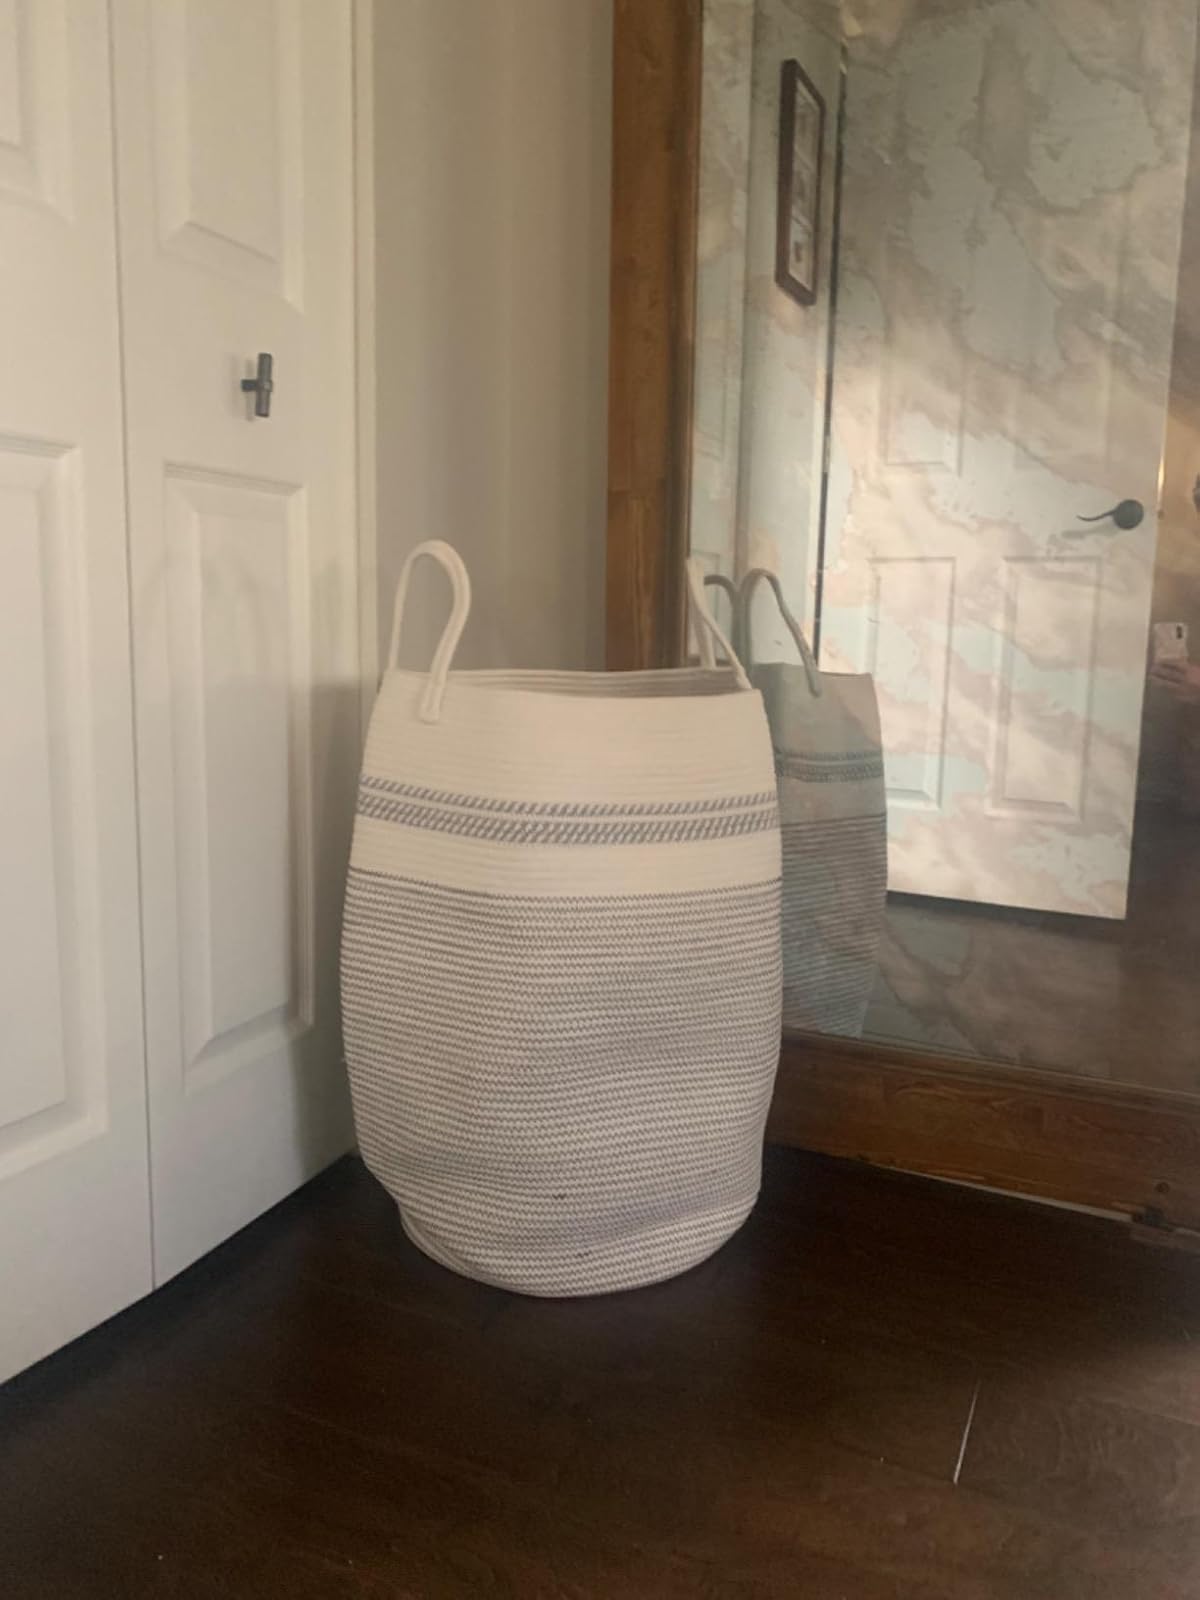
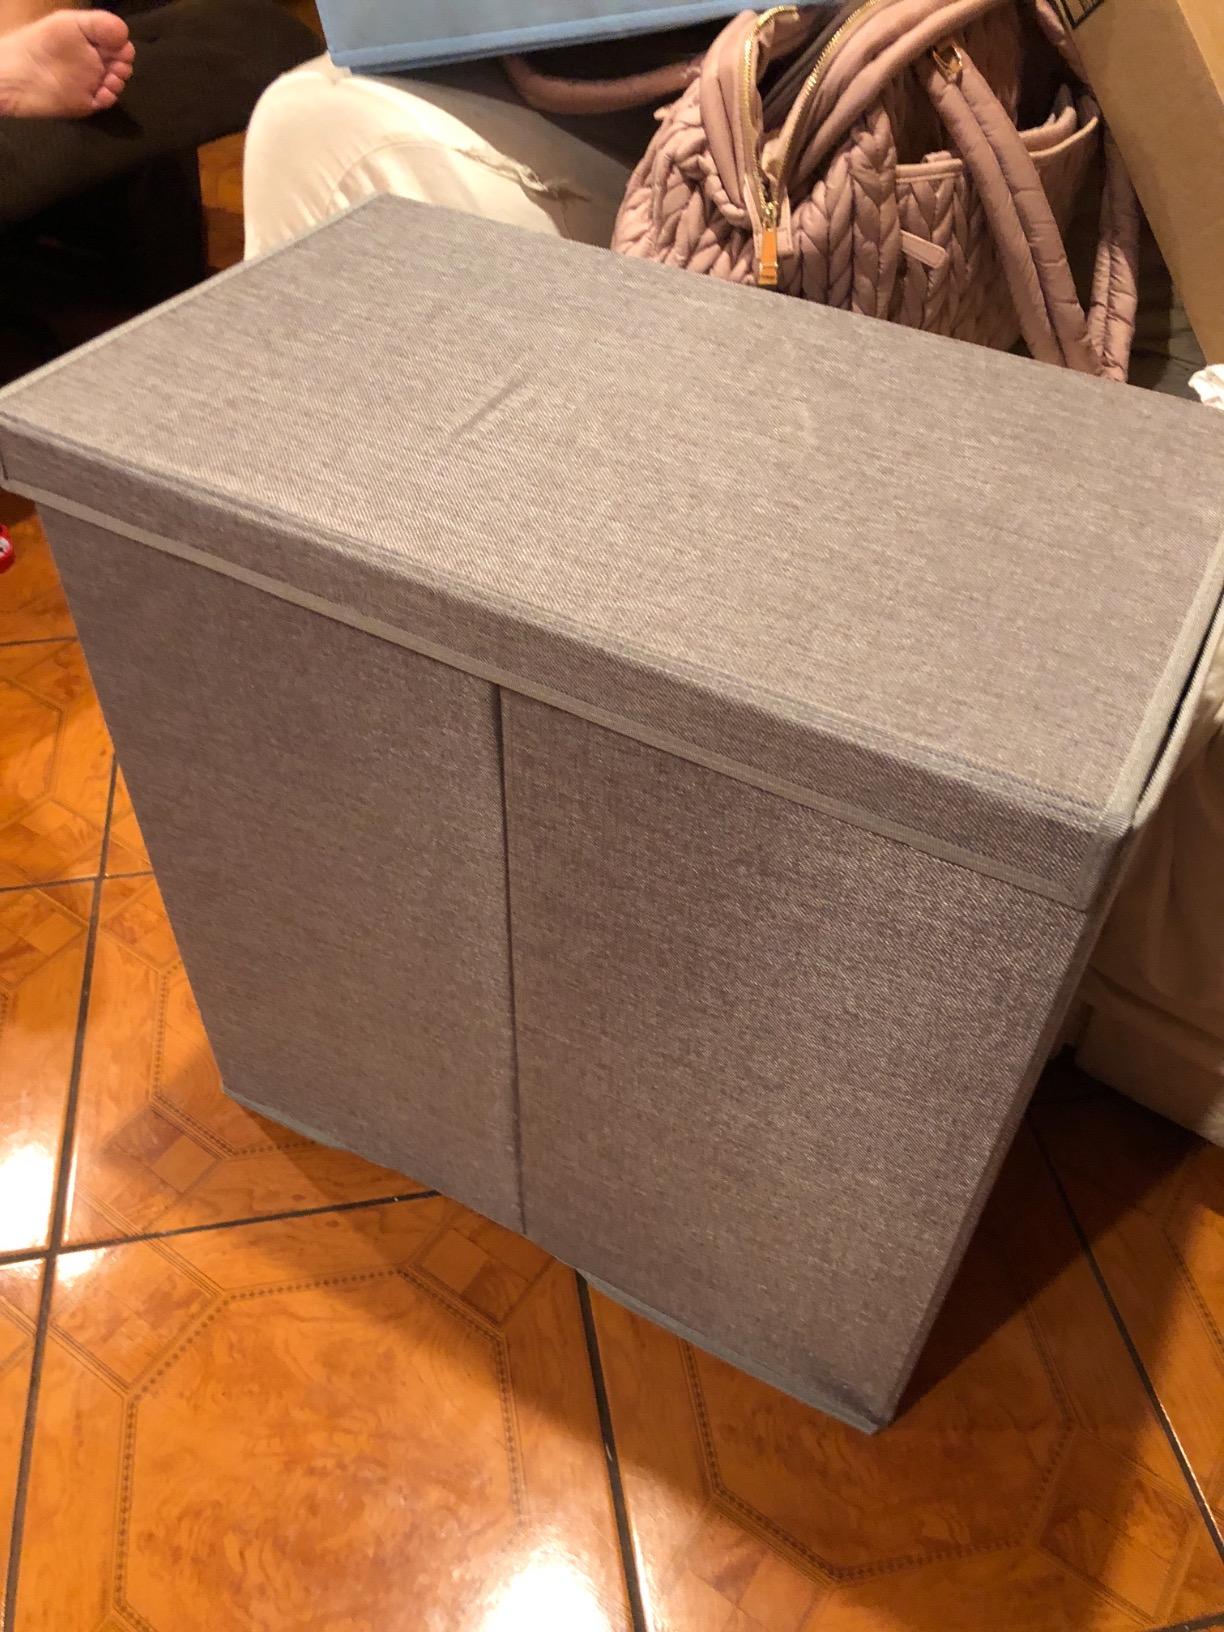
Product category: items_hamper
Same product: no